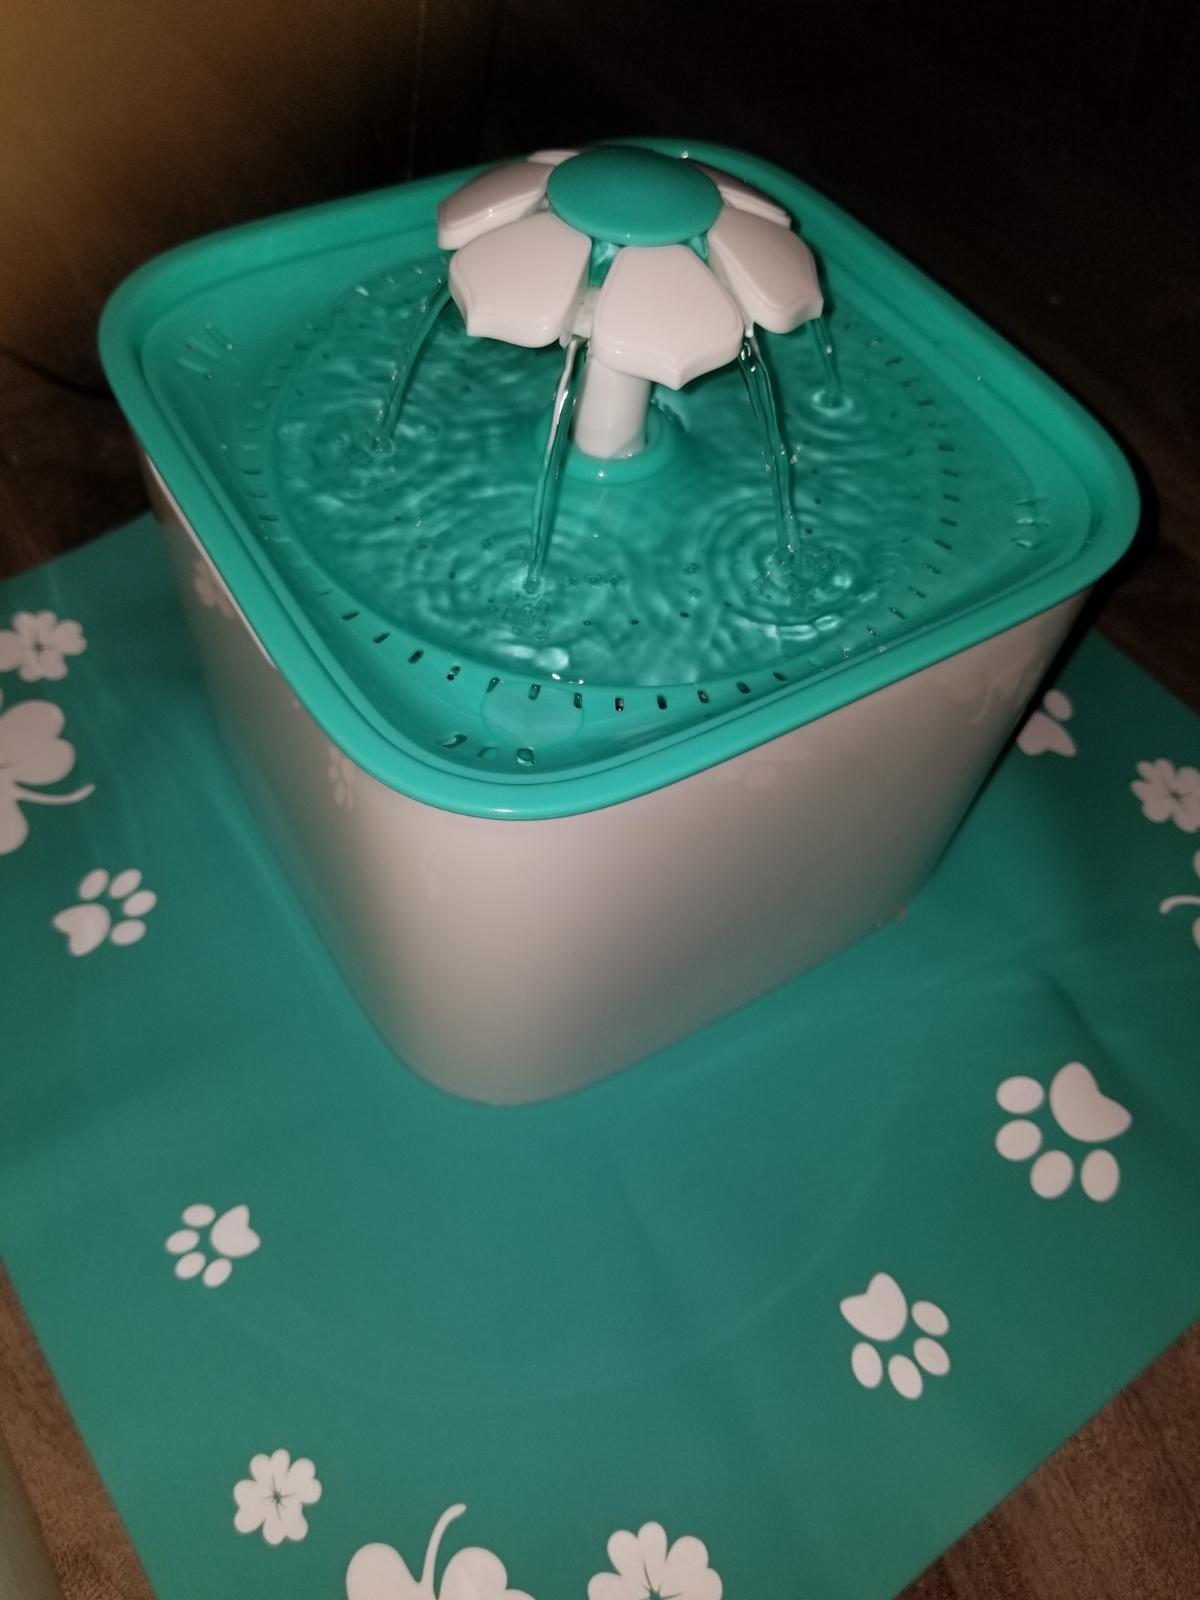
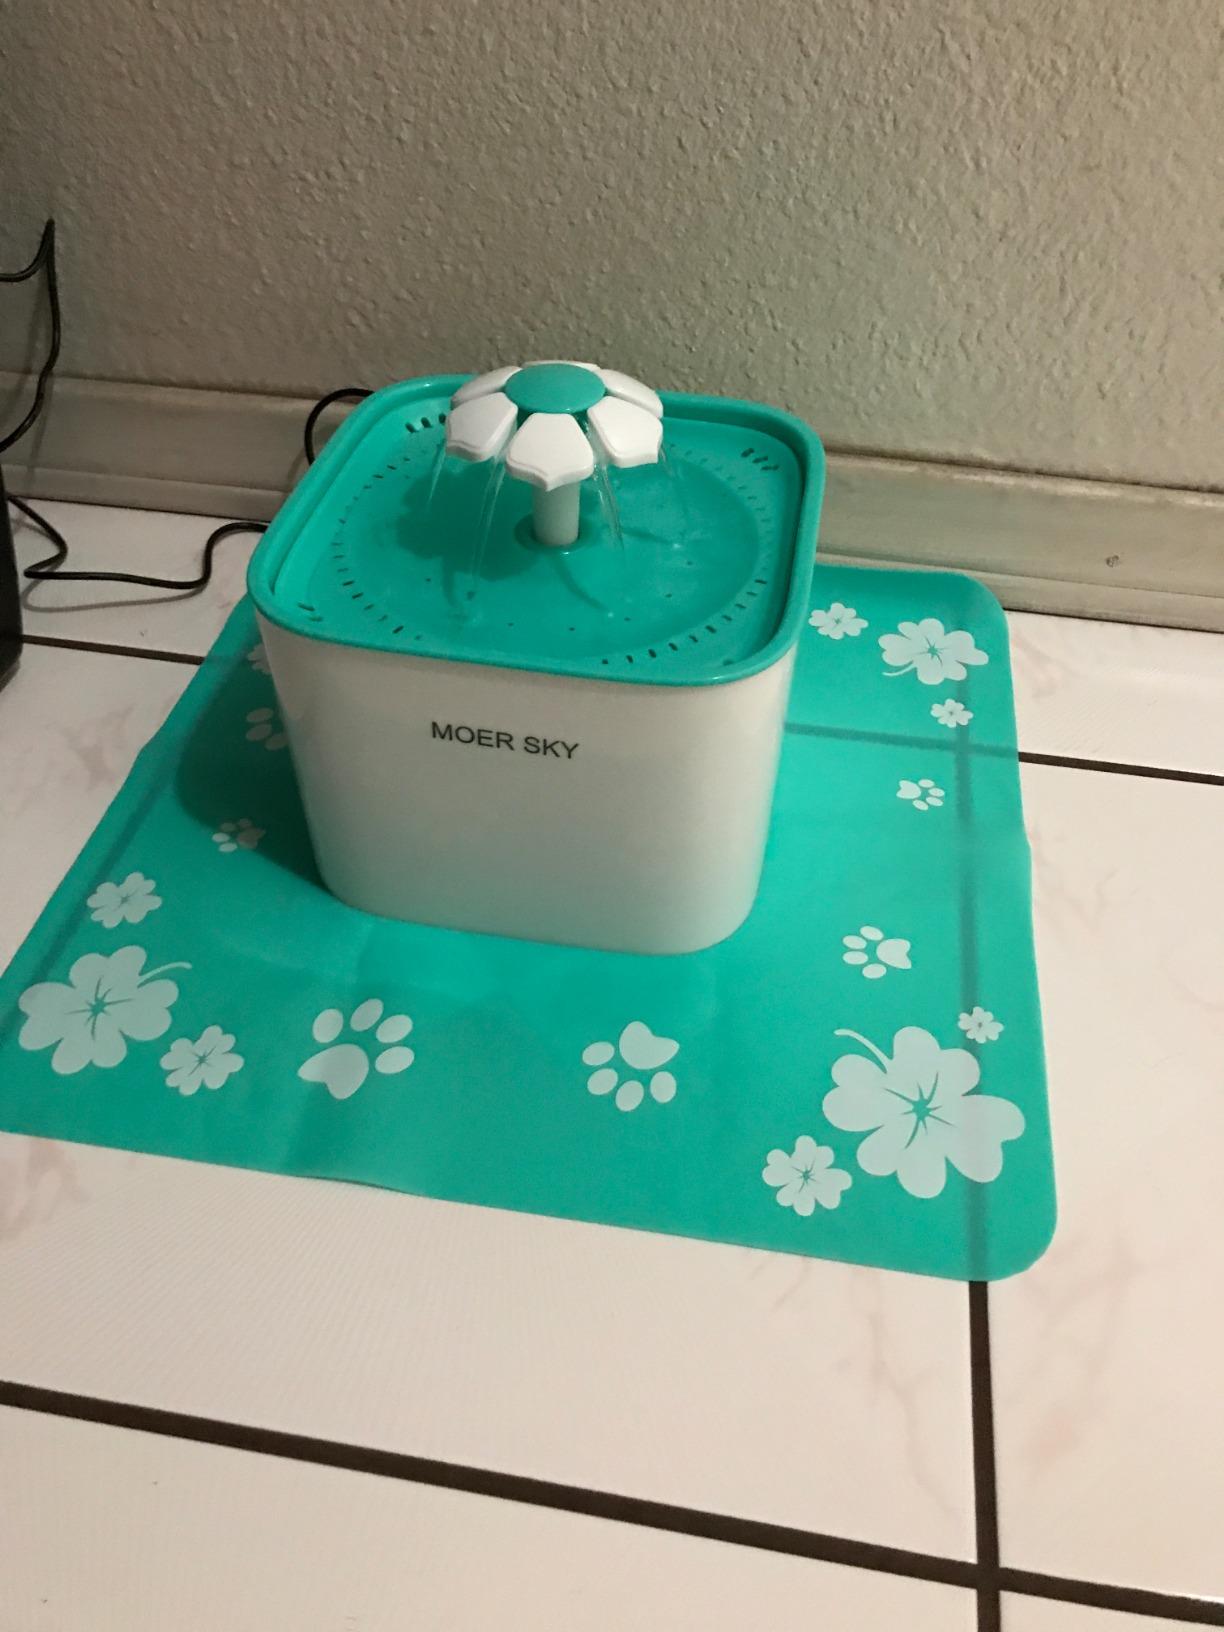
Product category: items_bowl
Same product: yes